Grazalema blanket

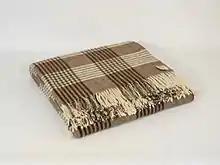
A Grazalema blanket

A Grazalema blanket, also known as Grazalema cloth is a type of striped brown and beige thick cloth that was particularly popular between the 17th and 19th centuries. It takes its name from the town of its origin, Grazalema, one of the main manufacturing centres of wool products in Spain. Using wool from the region as raw material and since Grazalema is one of the rainiest places in Spain, this water was used to wash the wool, producing exceptional results.